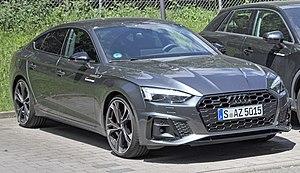
L'Audi A5 est un modèle d'automobile de la marque allemande Audi. L'A5 marque le retour d'Audi sur le marché des coupés depuis l'Audi S2 disparue en 1996. Elle concurrence chez BMW la Série 3 coupé puis la Série 4, et chez Mercedes-Benz la CLK puis la Classe C coupé.